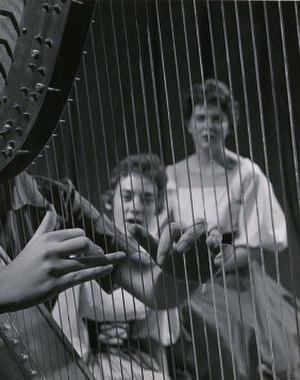
La sonate pour harpe est une œuvre de Germaine Tailleferre pour harpe composée en 1953.